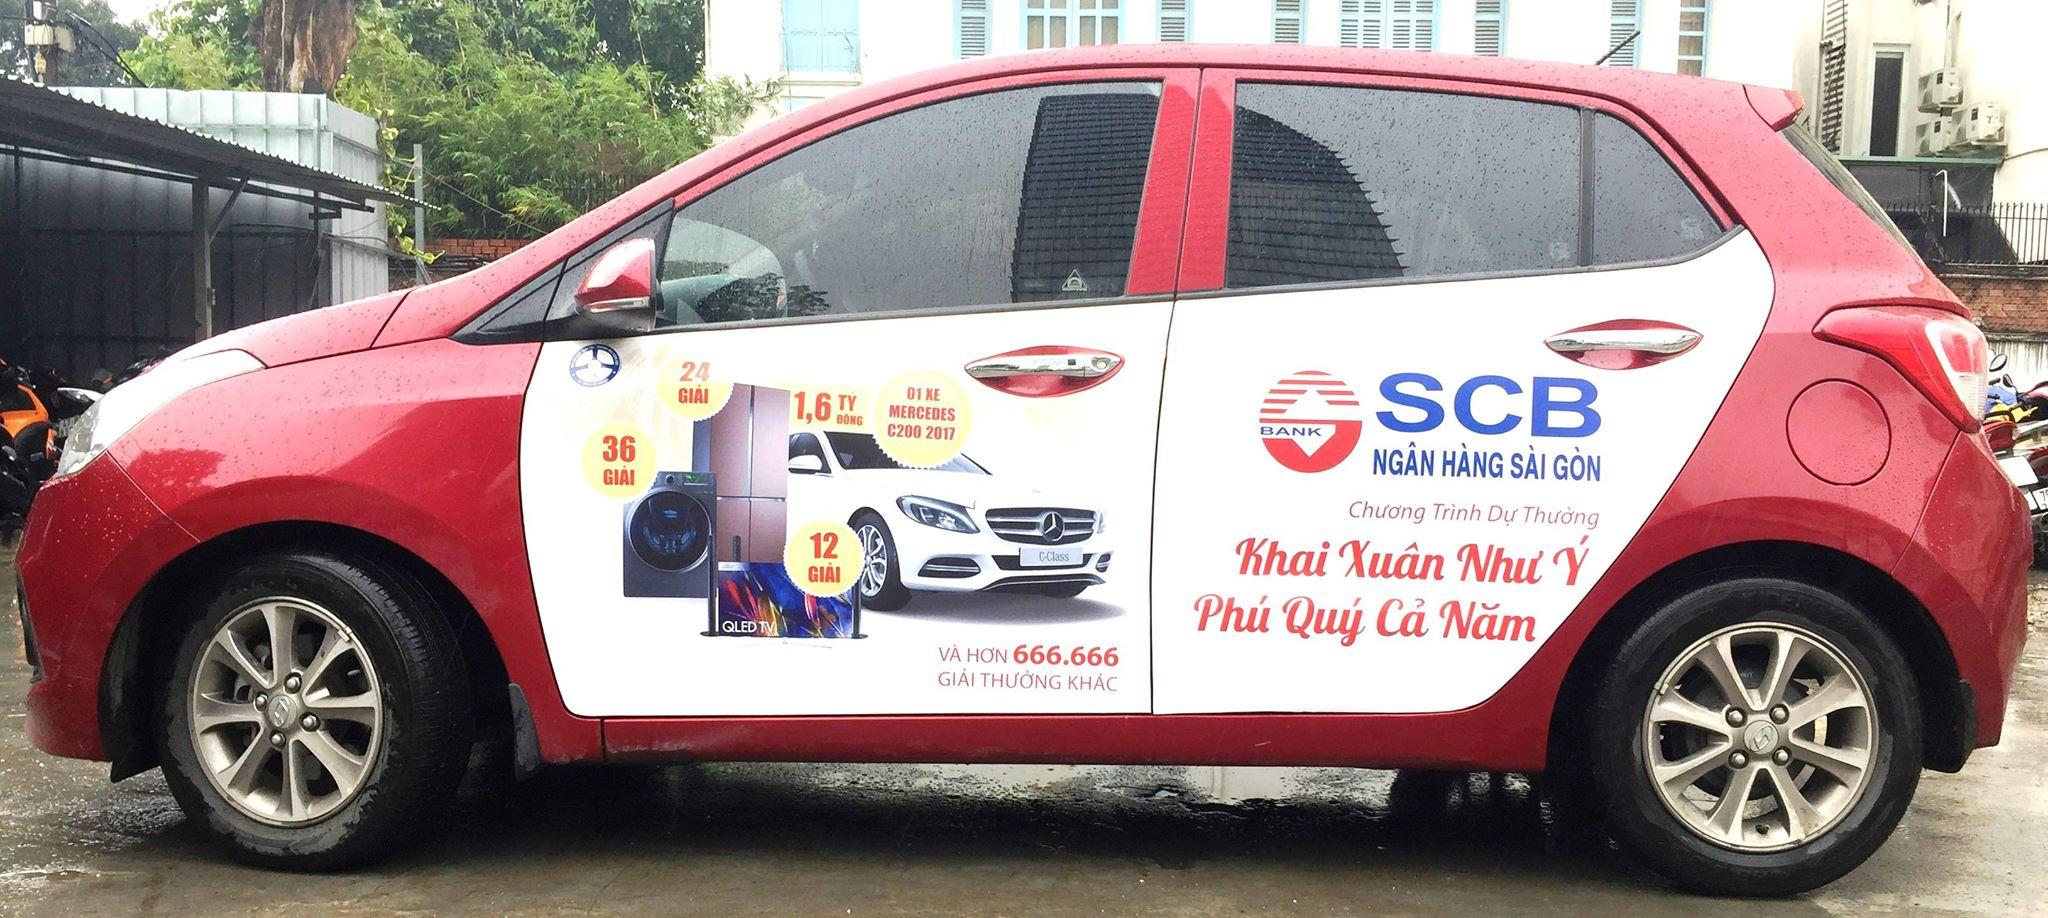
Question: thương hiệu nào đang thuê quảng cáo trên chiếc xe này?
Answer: thương hiệu scb đang thuê quảng cáo trên chiếc xe này